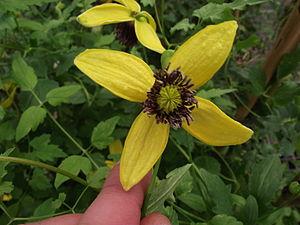
Clematite (Tangutica Group) 'Kugotia', Golden Tiara®
Les Clématites forment un genre de la famille des renonculacées.